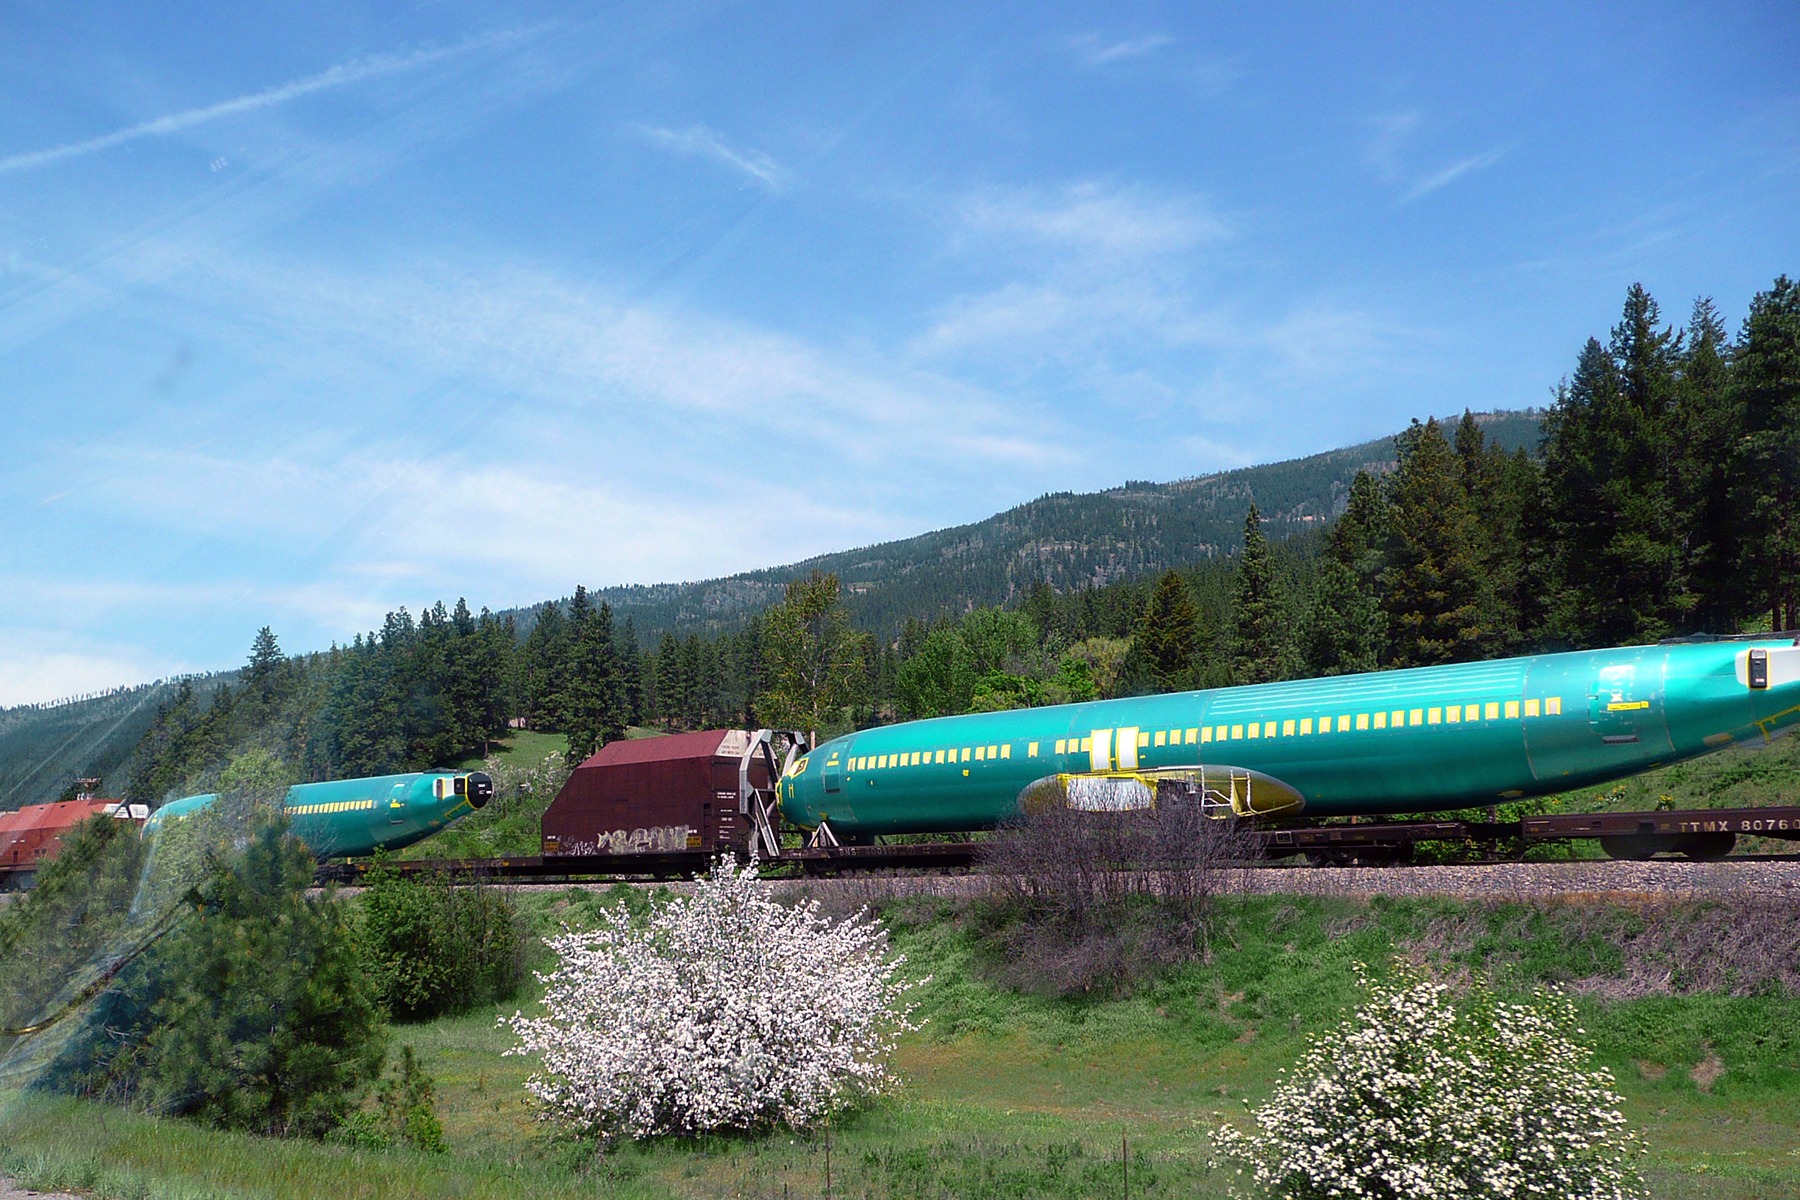
train, airplane, aircraft, transportation, transport, vehicle, airline, aviation, airliner, fuselage, atmosphere of earth, rolling stock